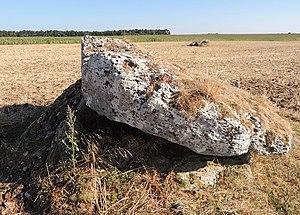
Dolmens de Membrolles. Celui du haut au premier plan semble effondré sur ses orthostats plus verticaux eux-mêmes et sa table blanche est allée au sol sur la droite. Le second peut-être à 100m est moins facile à voir mais pas de grandes dimensions non plus. Autre champs puis bois à l'horizon
Membrolles est une ancienne commune française située dans le département de Loir-et-Cher en région Centre-Val de Loire.
Les Pierres de Gargantua, appelées aussi Pierres de Villemafroy, sont deux dolmens situés à Membrolles dans le département de Loir-et-Cher.
Les sites mégalithiques de Loir-et-Cher n'ont fait l'objet d'un recensement exhaustif qu'à la fin du XIXᵉ siècle. Ils sont concentrés dans le nord et le centre du département mais près de la moitié d'entre eux furent détruits au cours du XXᵉ siècle. Le matériel archéologique découvert lors des fouilles est assez pauvre. Le folklore associé à ces constructions est peu original.